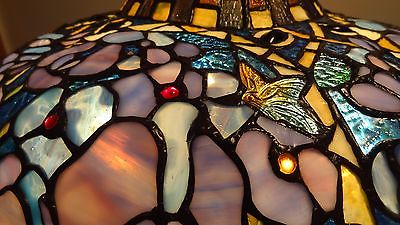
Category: lamp